St. Paul's College, Hong Kong

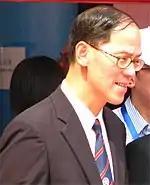
Mr. T.S. Tsang

The current campus is located at 69 Bonham Road, Western District, Hong Kong.